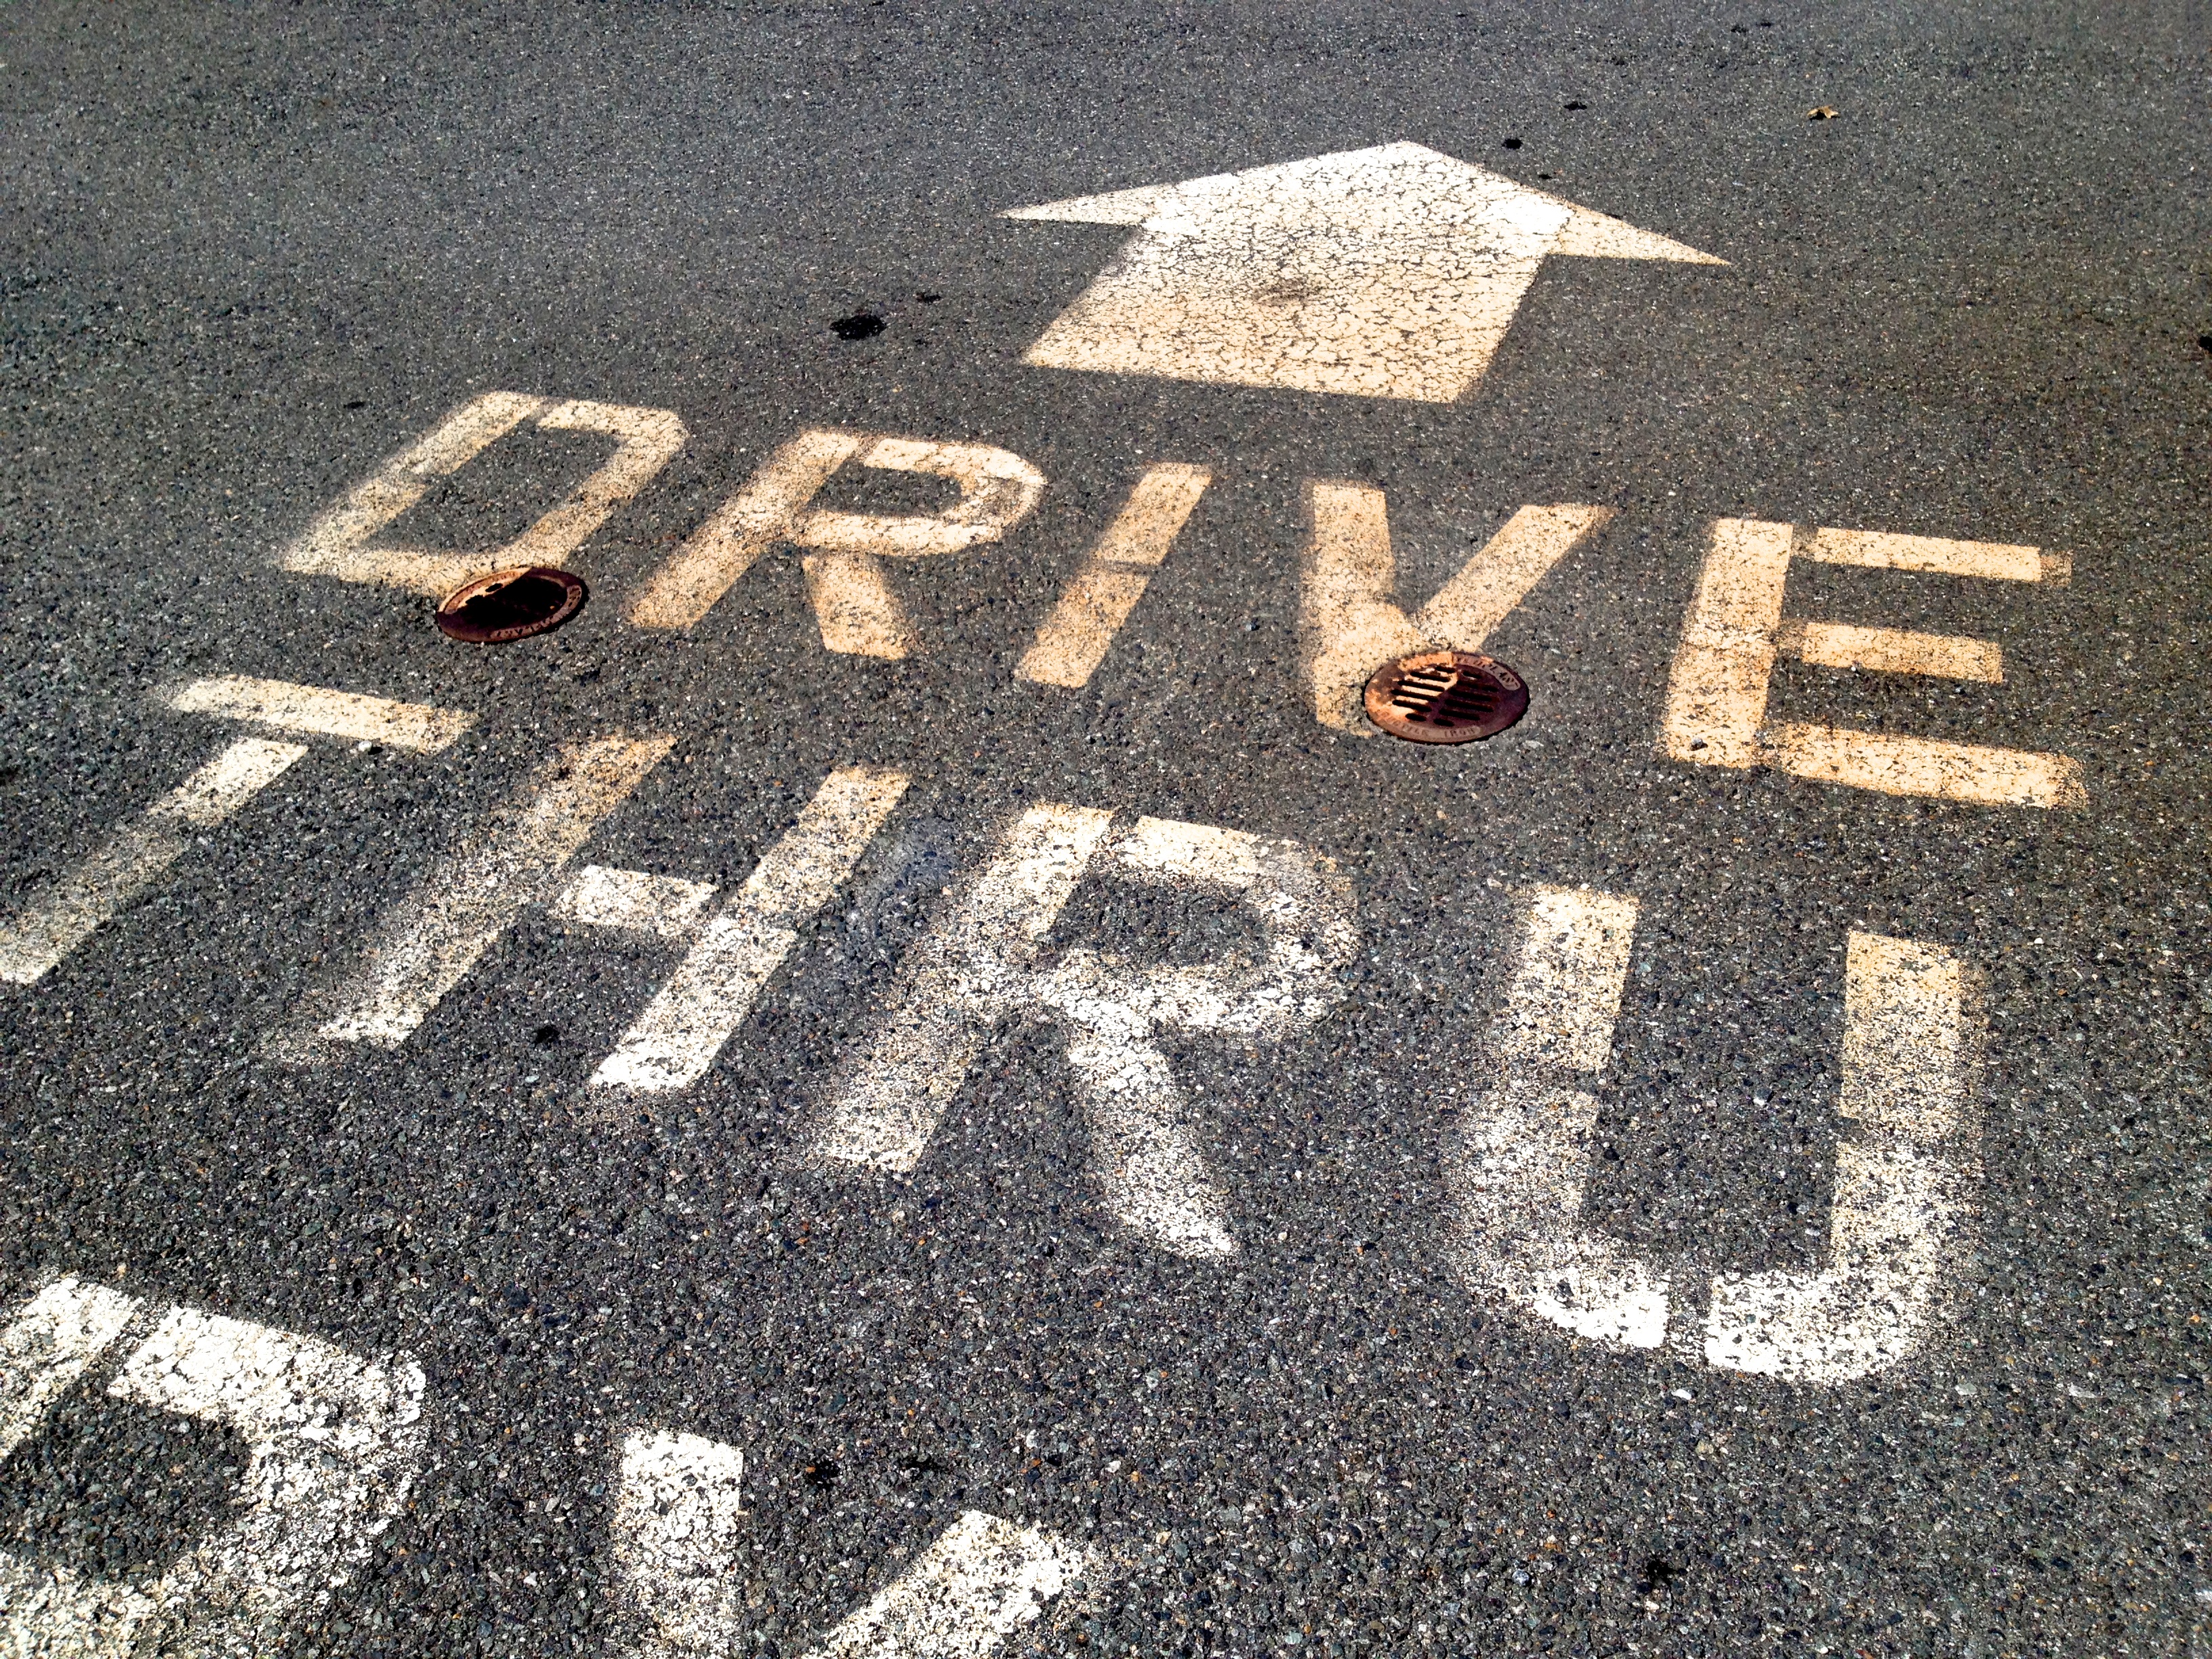
road, sidewalk, number, asphalt, sign, line, signage, lane, infrastructure, zebra crossing, shape, pedestrian crossing, road surface